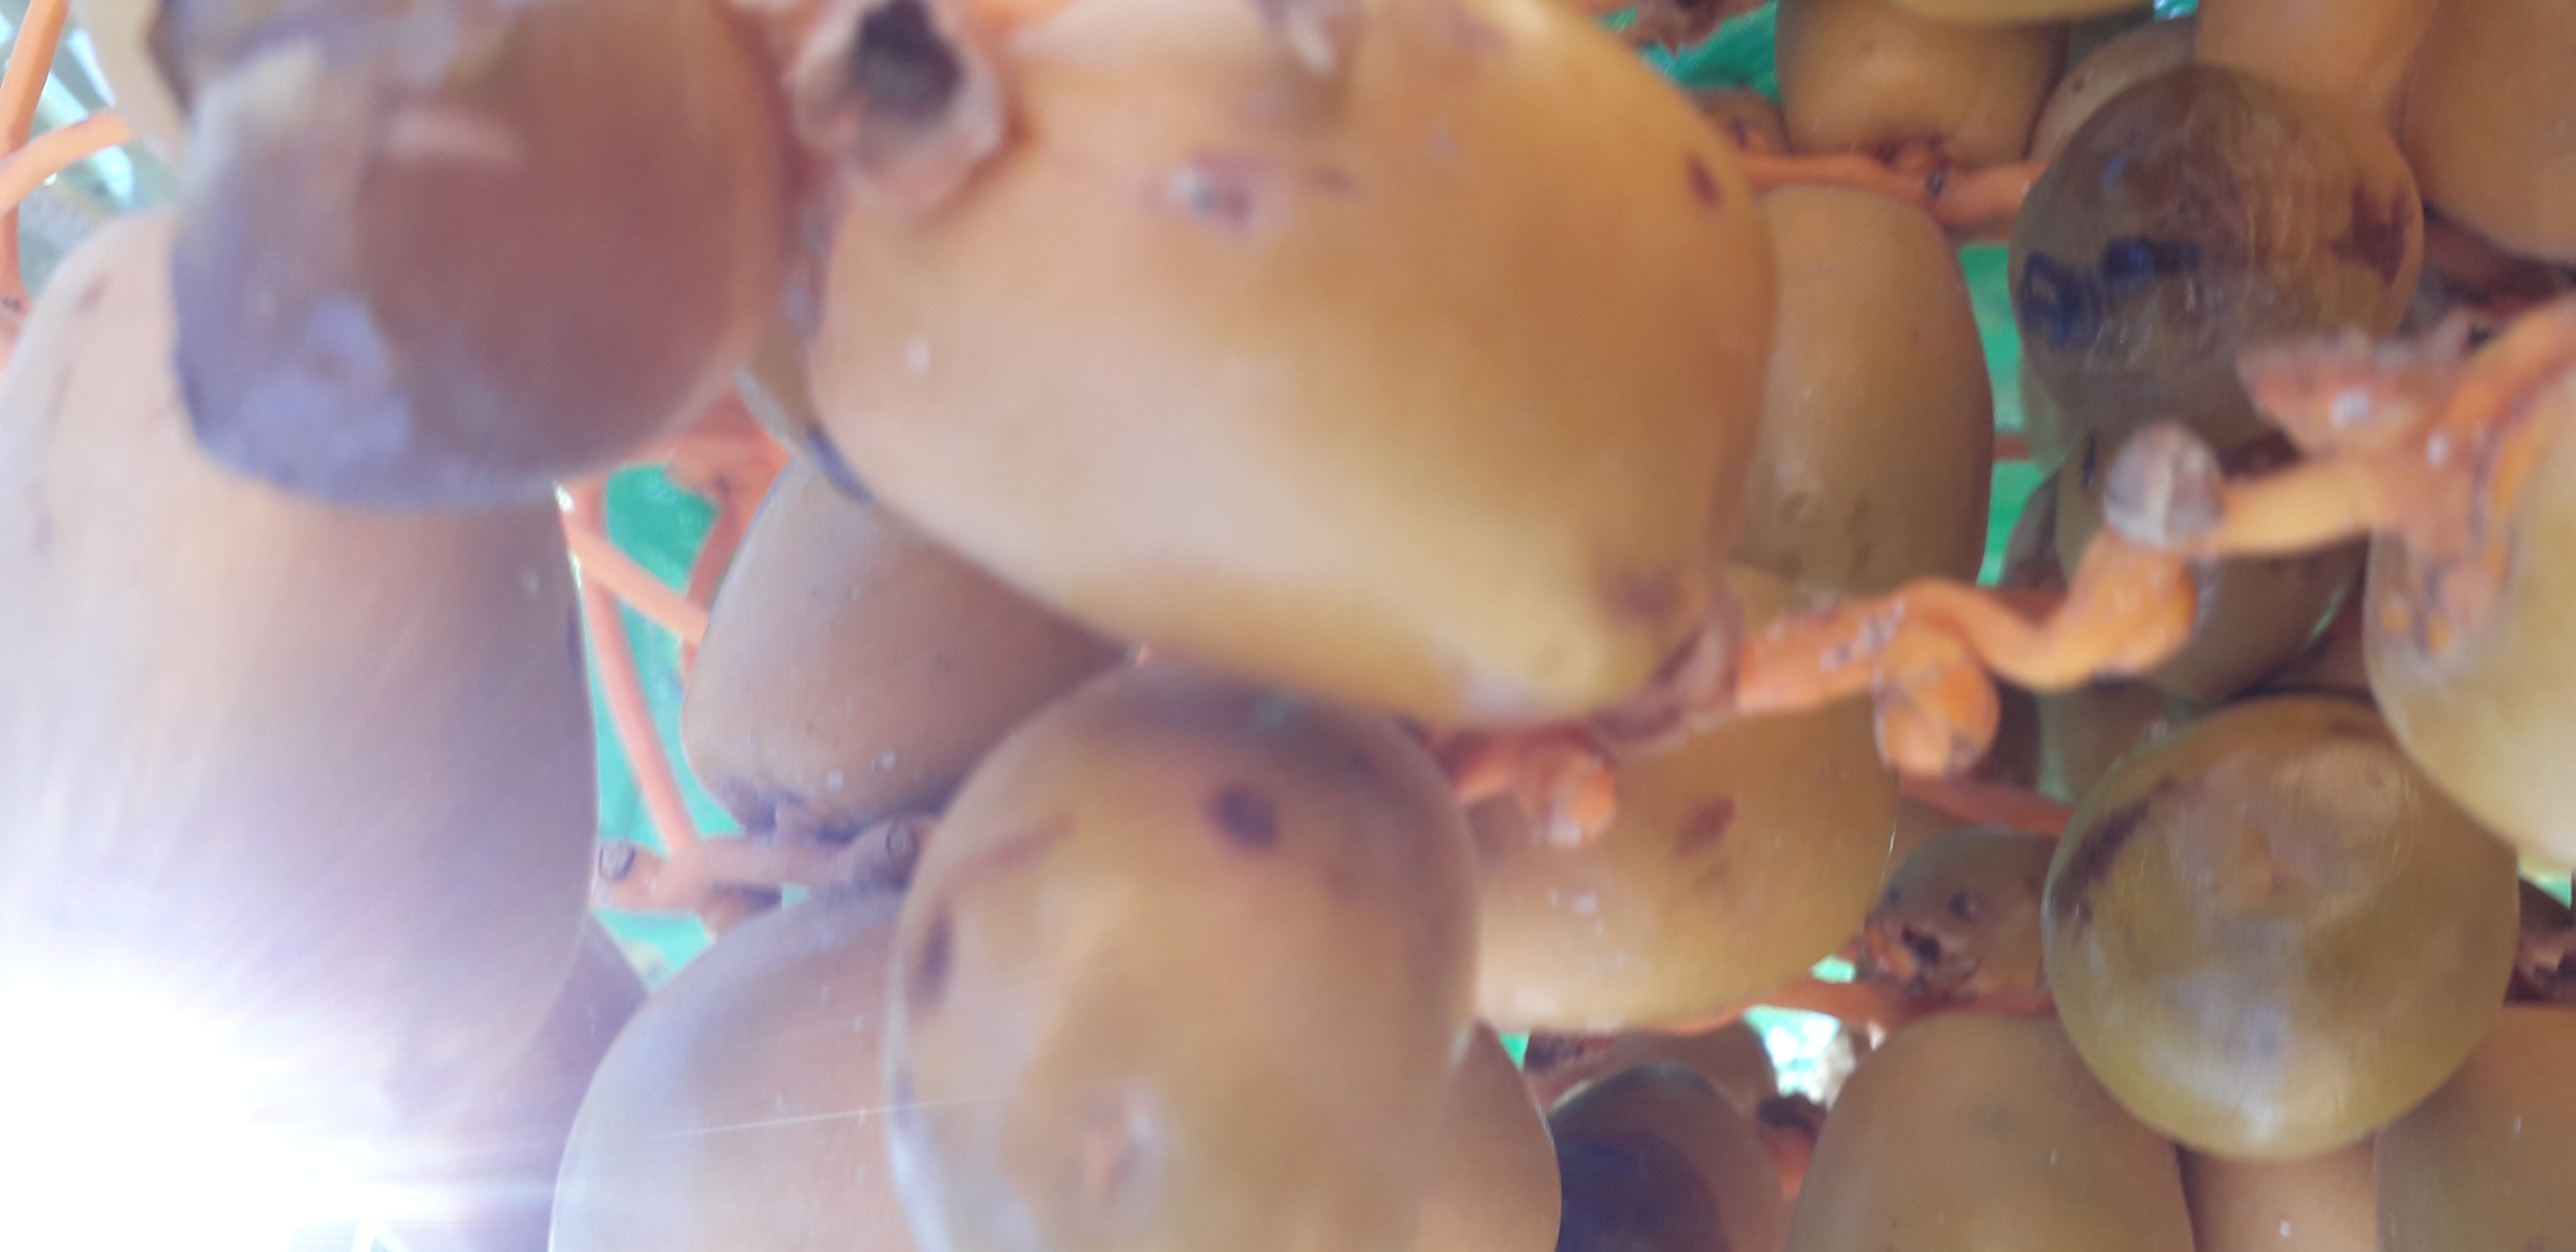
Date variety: Boufagous